Japanese battleship Tosa

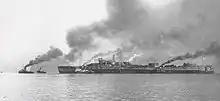
A large and obviously unfinished ship surrounded by small tugboats belching smoke.

In August 1922, "Tosa" was moved to Kure, still incomplete. Fifty thousand people turned out to watch as the battleship was towed out of the harbor by five tugboats. The barbettes for the 410 mm (16.1 inch) guns were in place, but no turrets or weapons had been mounted, so the holes in the main deck were covered with a mesh-like material. The ship's hull was finished, and a superstructure deck, bridge deck and conning tower had been fitted, along with a light signal mast directly aft of the second barbette. The conning tower had to be outfitted as a bridge, as there was no other suitable location; compared with those of similar ships, it was much smaller, as it contained only two levels and bridge wings. An exhaust pipe resembling an extremely small funnel was fitted so heat could be supplied within the ship. Its guns were turned over to the Imperial Japanese Army for use as coastal artillery; one of its main gun turrets was installed near Busan, Korea, in 1930 and another on Tsushima Island in 1933. The rest of its guns were placed in reserve and ultimately scrapped in 1943.